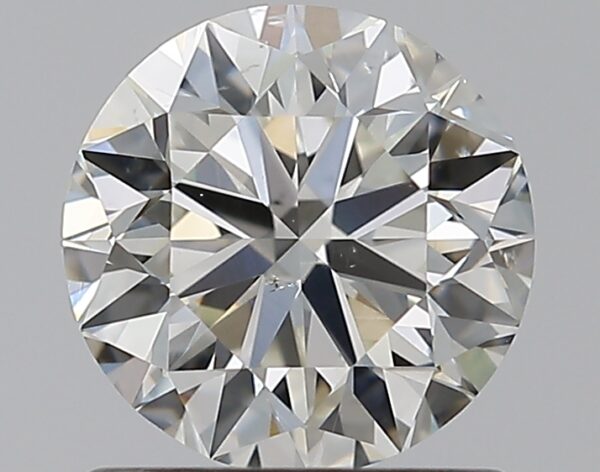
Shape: round
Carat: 1
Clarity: SI1
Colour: J
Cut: VG
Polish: EX
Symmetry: VG
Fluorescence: N
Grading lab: GIA
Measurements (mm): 6.21 x 6.29 x 3.99